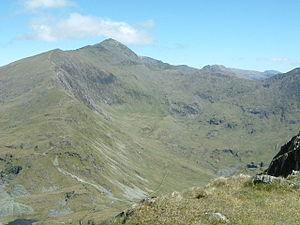
Le National Three Peaks Challenge est un défi se déroulant en Grande-Bretagne et relevant de la randonnée pédestre au cours duquel les participants tentent l'ascension des points culminants de l'Écosse, de l'Angleterre et du pays de Galles en vingt-quatre heures. Réalisé essentiellement en été, par des petits groupes totalisant sur l'année trente à soixante mille participants, avec l'appui logistique de diverses organisations, il est fréquemment destiné à collecter de l'argent au profit d'associations caritatives. Les participants sont amenés au pied des sommets en voiture et gravissent tour à tour le Ben Nevis, Scafell Pike et le mont Snowdon. Le parcours pédestre représente une quarantaine de kilomètres pour un dénivelé de 3 000 mètres.
Le mont Snowdon, toponyme anglais signifiant « la colline enneigée » et en gallois Yr Wyddfa c'est-à-dire « le tumulus », est un sommet du Royaume-Uni qui s'élève à 1 085 mètres d'altitude et qui constitue le point culminant du massif Snowdon et du pays de Galles. Il se situe dans le comté du Gwynedd, au sein du parc national de Snowdonia, créé en 1951, et de diverses autres zones de conservation destinées à protéger sa faune et sa flore rares au Royaume-Uni. C'est l'un des endroits les plus arrosés du pays. Ses roches, formées au cours de l'Ordovicien, sont d'origine volcanique et ont été fortement érodées lors des glaciations. Ainsi, ses cirques abritent plusieurs lacs glaciaires.